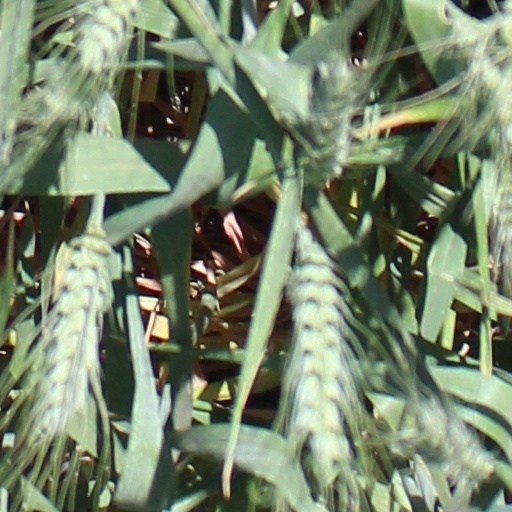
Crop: wheat